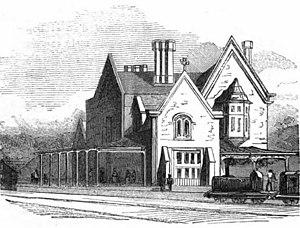
La gare d'Harfleur et son bâtiment voyageurs du à l'architecte William Tite.
La gare d'Harfleur est une gare ferroviaire française de la ligne de Paris-Saint-Lazare au Havre, située au lieu-dit Fleurville sur le territoire de la commune d'Harfleur, dans le département de la Seine-Maritime en région Normandie.